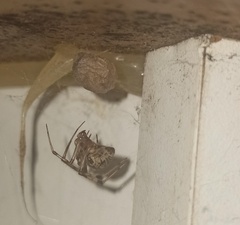
Species: Parasteatoda_tepidariorum